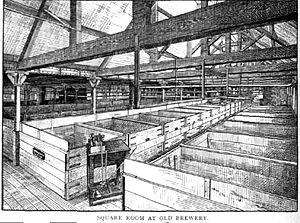
Vue de l'ancienne brasserie de Bass en 1891, d'après Alfred Barnard.